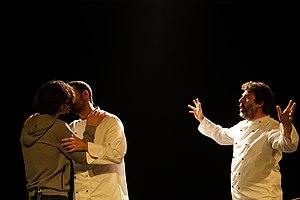
lors du Catch d'improvisation théâtrale au Temps des cerises.
Arnaud Joyet est un chanteur, musicien, comédien et metteur en scène français. Il interprète le rôle de Stan dans la série Hero Corp. Il est également chanteur/clavier/guitariste du groupe Joyeux Urbains et bassiste du groupe Les Blérots de R.A.V.E.L. Il est le fils du chanteur Bernard Joyet.